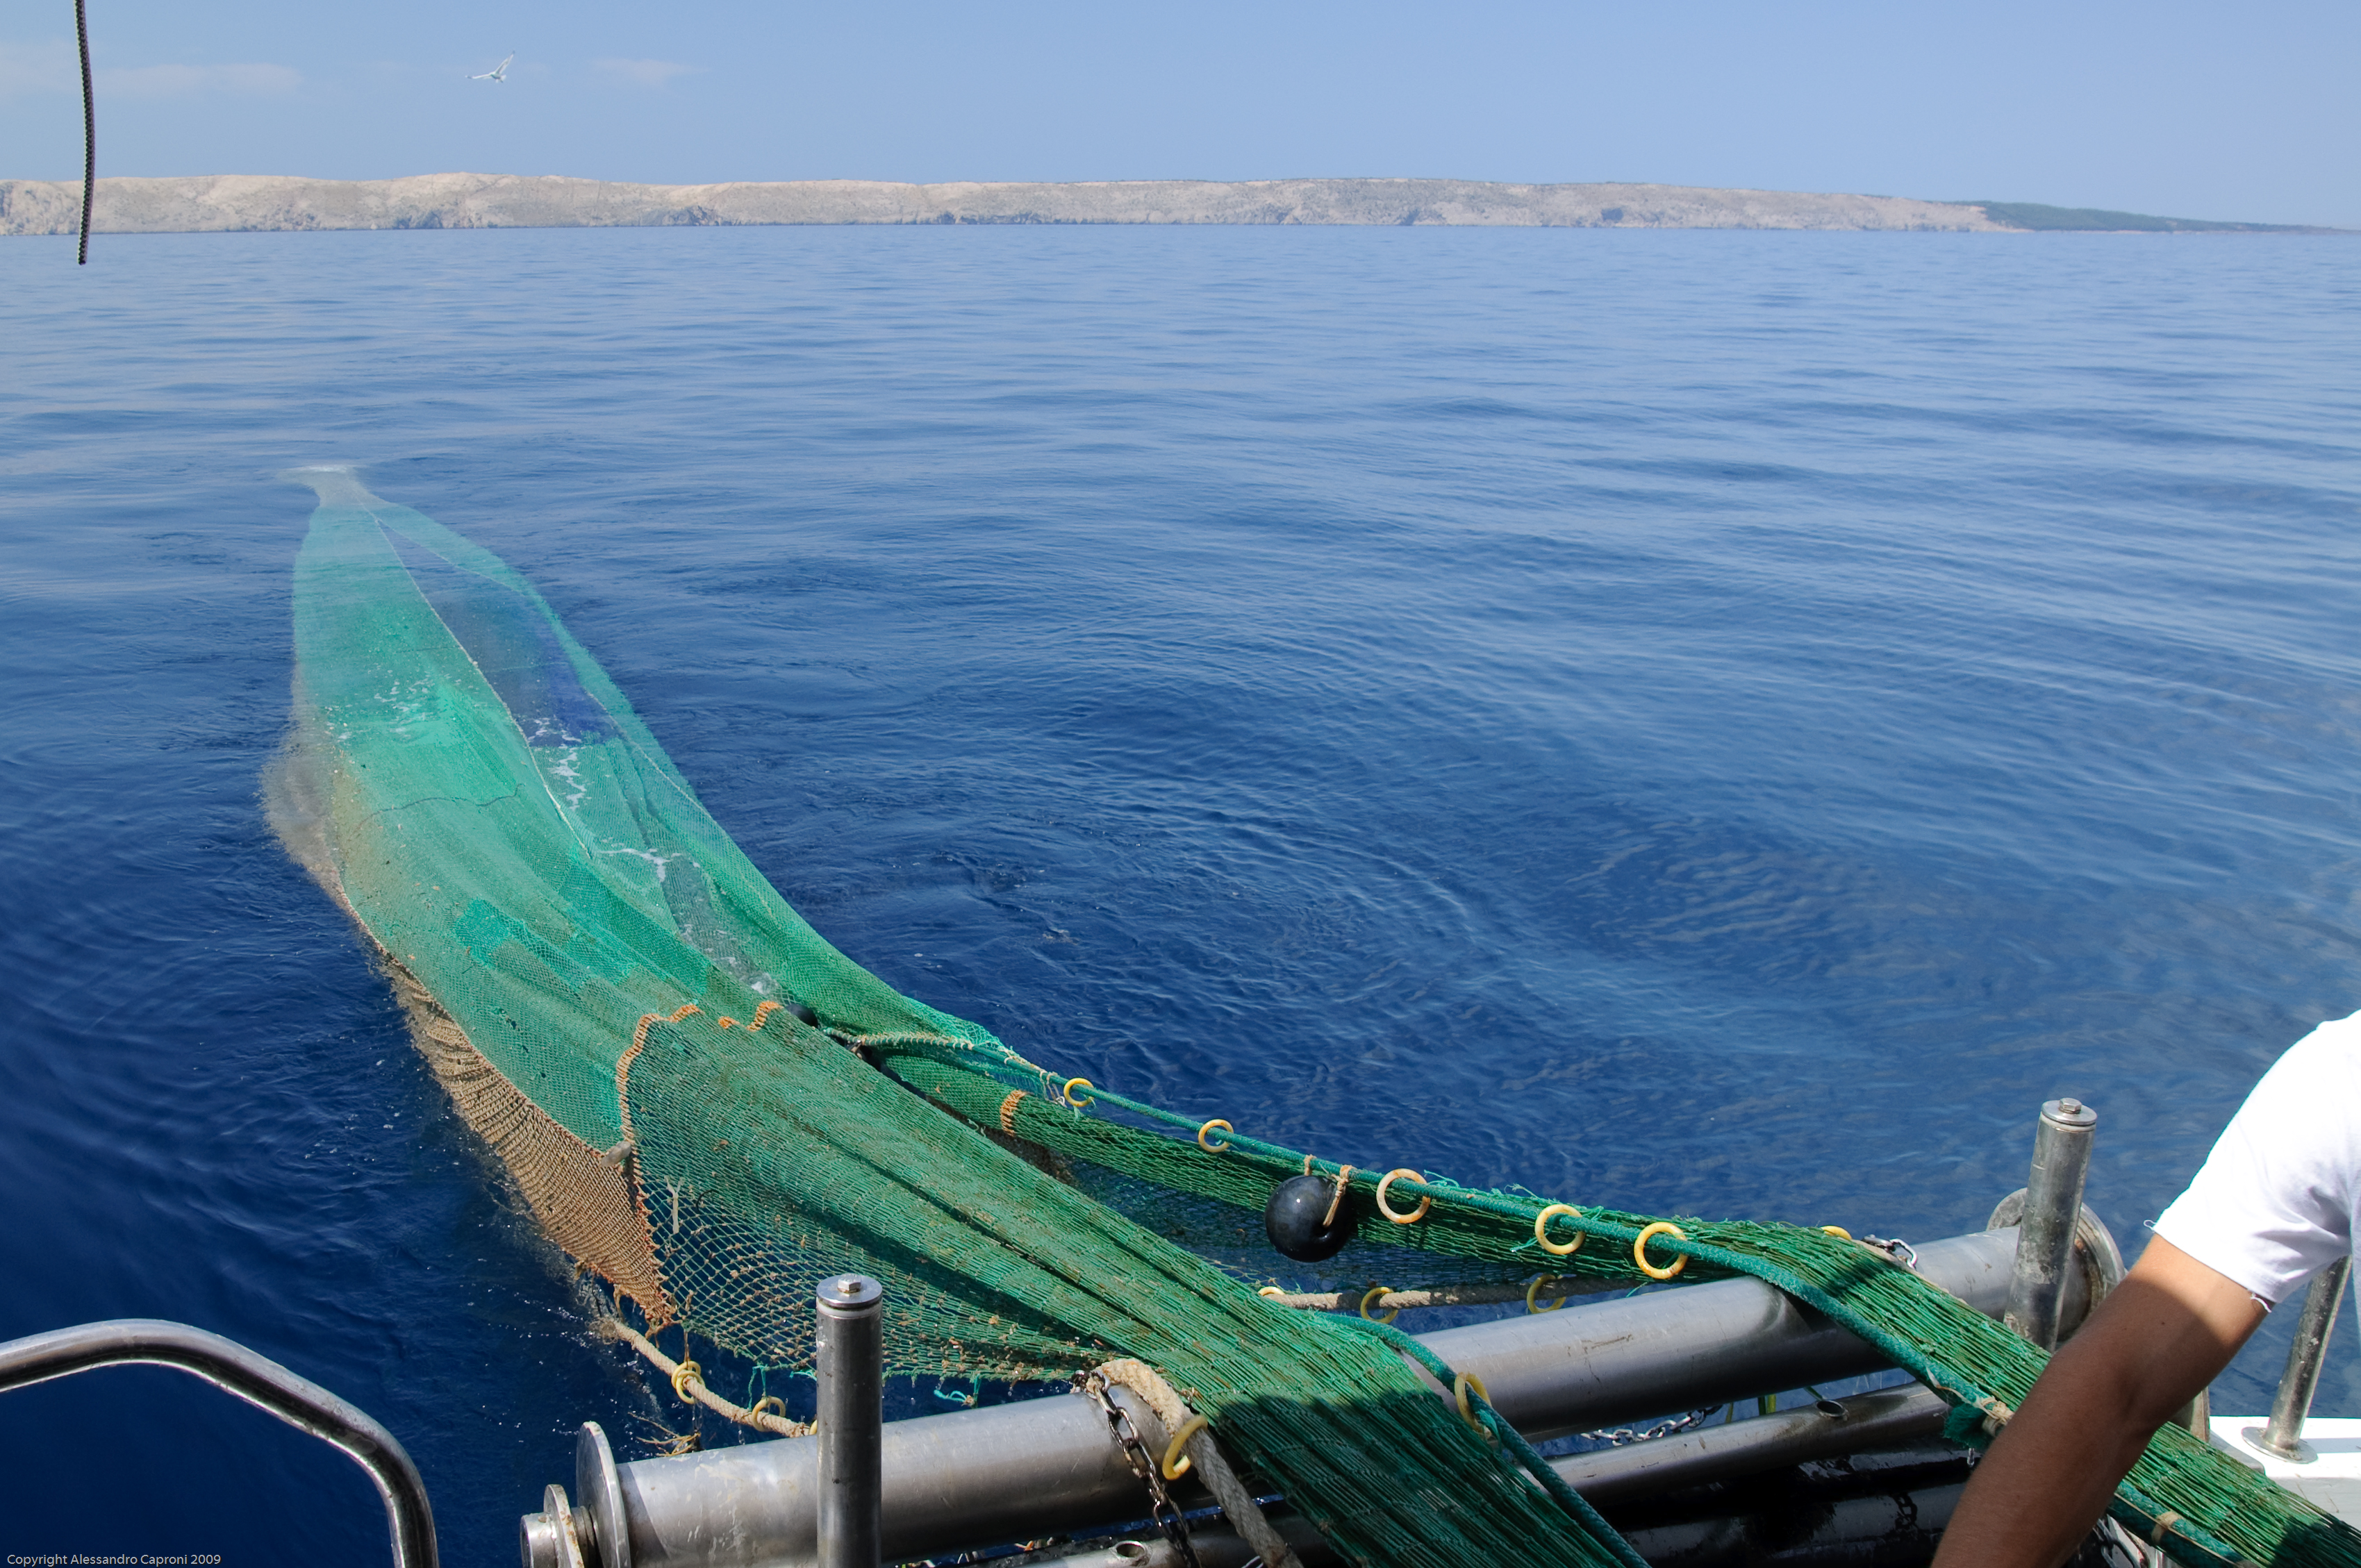
sea, ocean, boat, wave, vehicle, sailing, bay, nikon, croatia, boating, sail, watercraft, hvratska, rab, d300